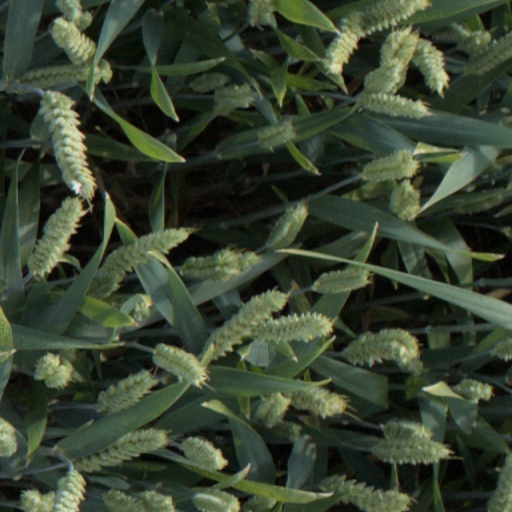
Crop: wheat